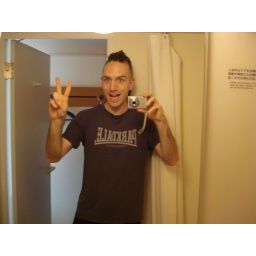
Me in the mirror of the bathroom at Apa Nishi-Azabu